Symphony in C (Bizet)

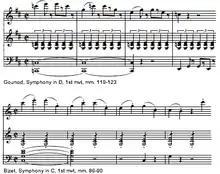
An example of Bizet's quoting Gounod

The numerous stylistic, orchestral, melodic and harmonic similarities between the Gounod and Bizet symphonies make it clear that Bizet was emulating and, in certain cases, directly quoting his teacher. As Howard Shanet, who revived Gounod's symphony with the Columbia University Orchestra in 1955, observed, "the first glance at [Gounod's] score ... made it clear that the young Bizet had copied all its most conspicuous features in his Symphony in C." There are, in fact, so many references, parodies and quotations from Gounod in Bizet's work that it is likely the young composer was consciously paying homage to his celebrated teacher. His close involvement with Gounod's orchestral score in realising the two-piano transcription would have given Bizet the opportunity to explore many of its orchestral nuances and incorporate them into his own work and may explain why Bizet's first full-fledged symphonic work was such an unusually well-polished and well-orchestrated composition. As Bizet would later write to his former teacher: "You were the beginning of my life as an artist. I spring from you. You are the cause, I am the consequence." This sentiment permeates the compositional spirit of the Symphony in C.